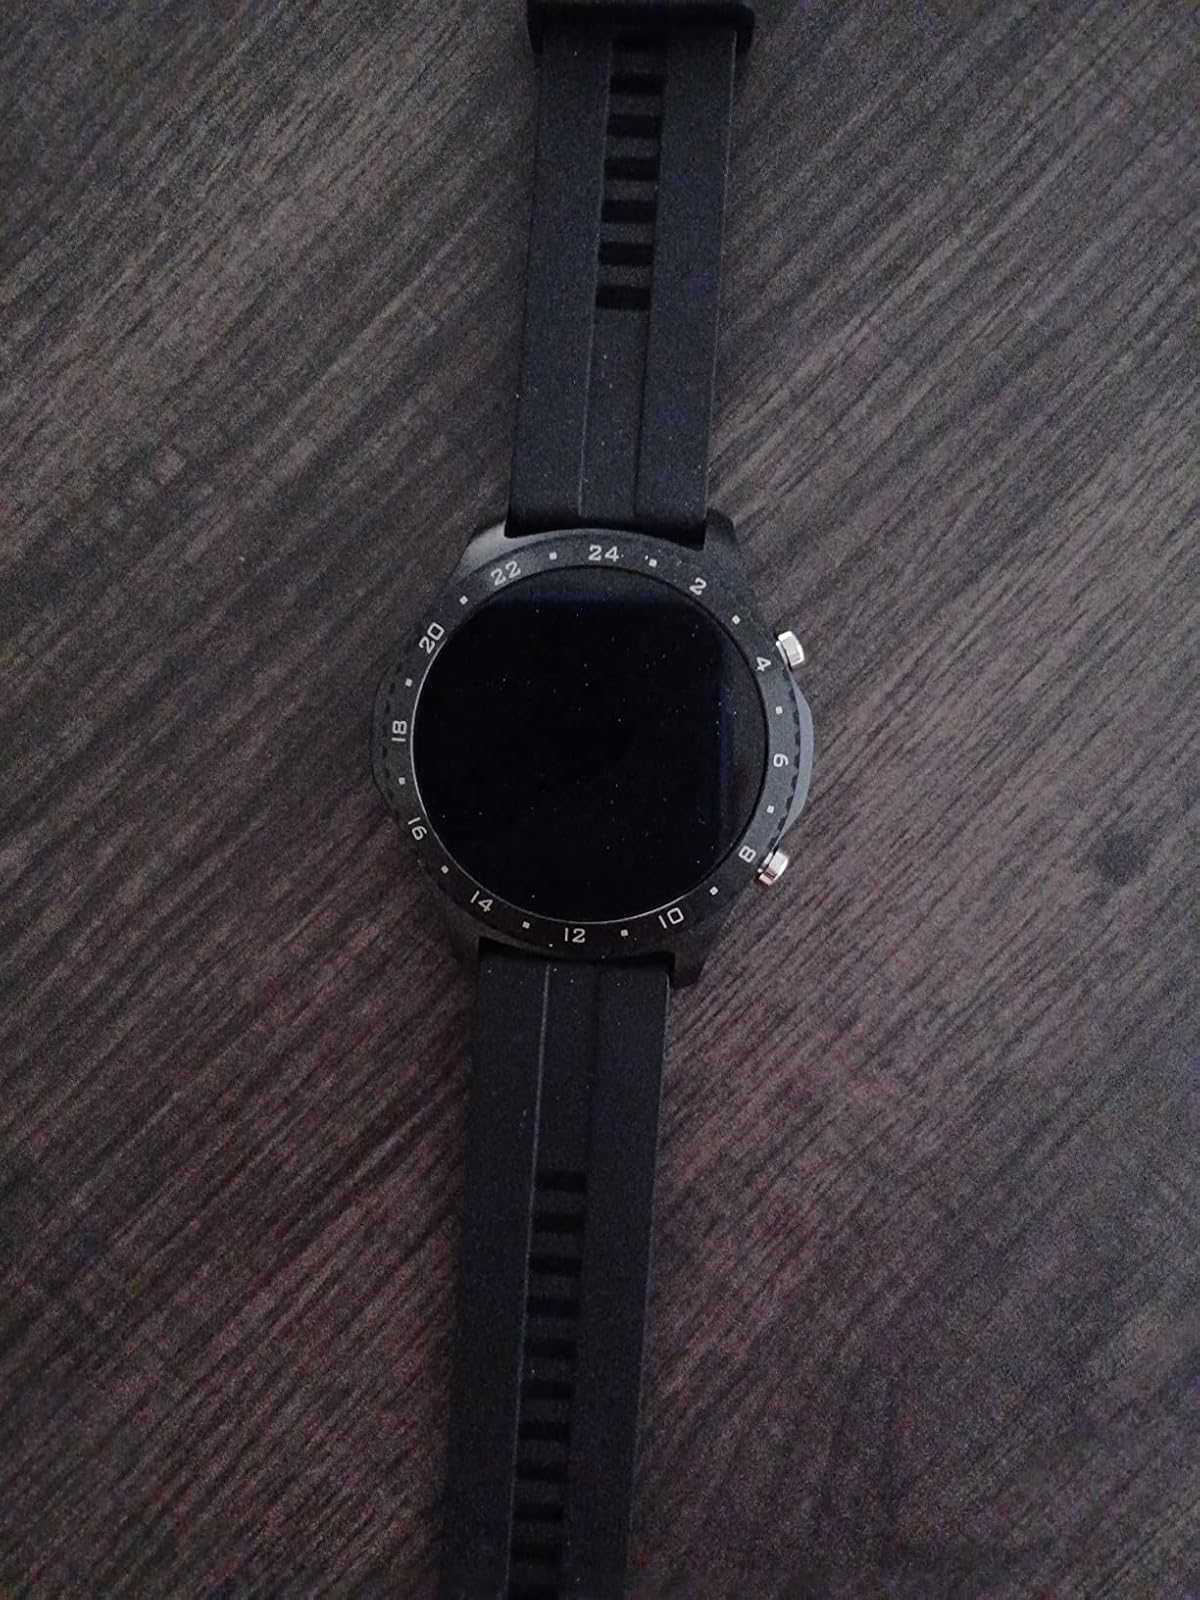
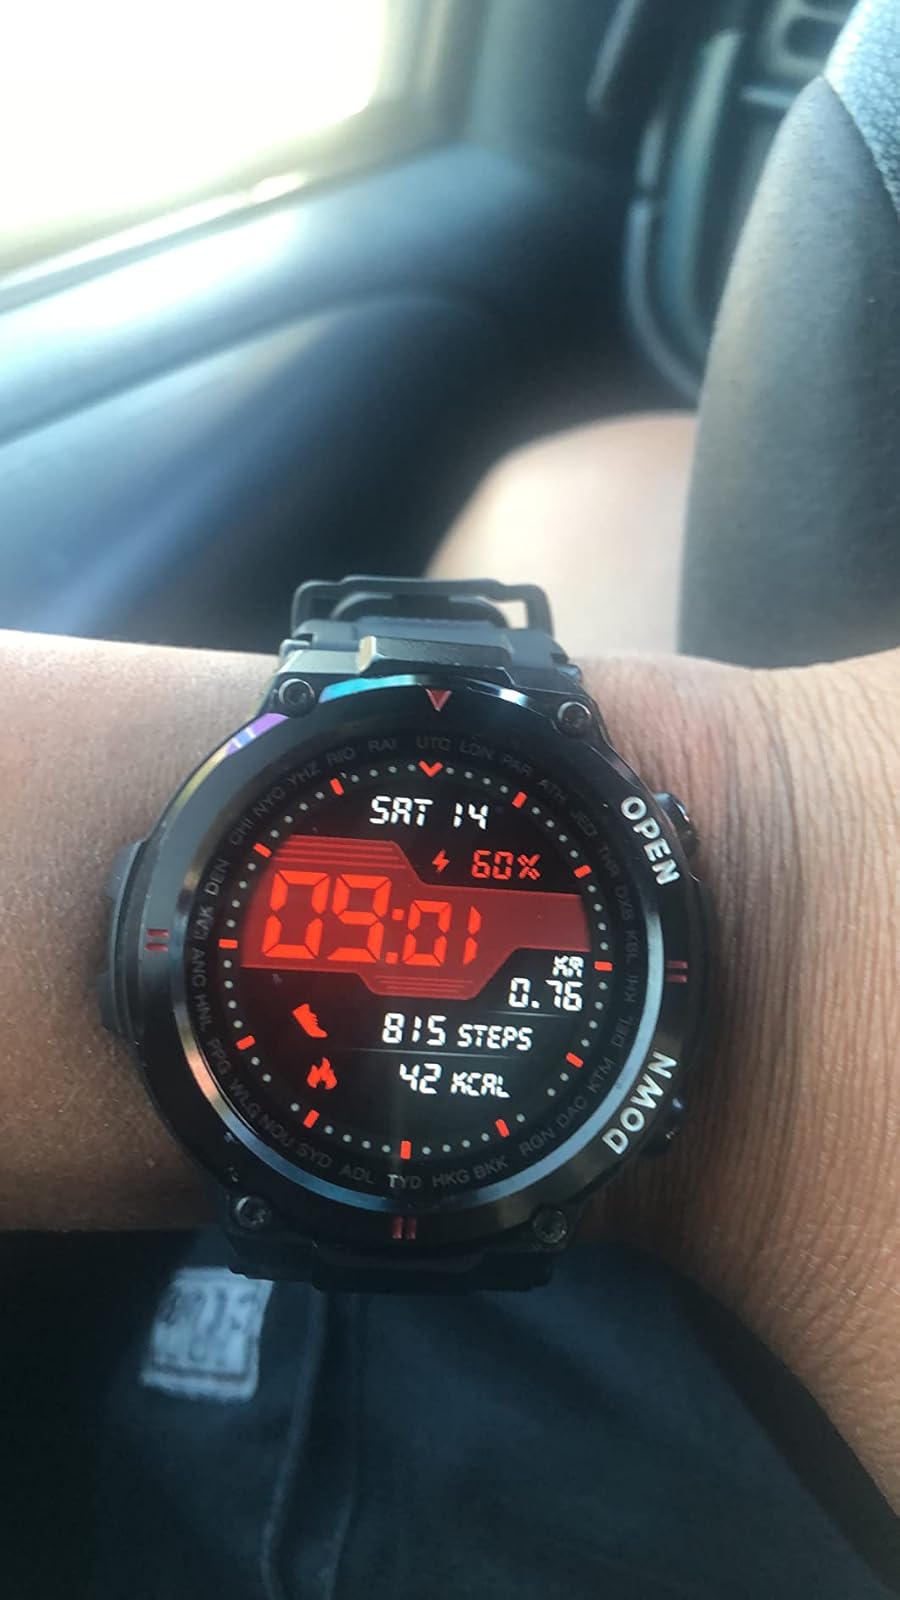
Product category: smartwatch
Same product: no